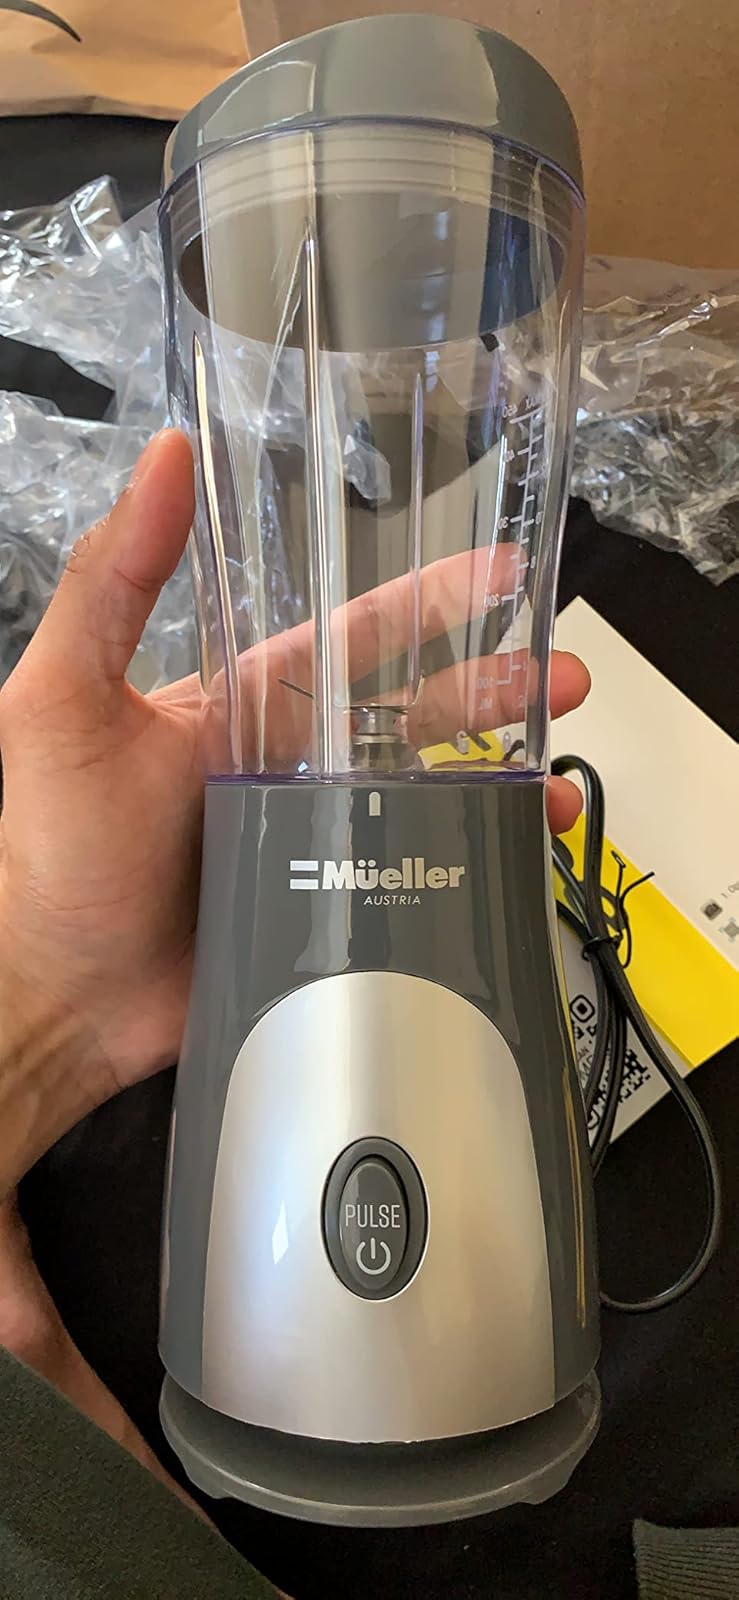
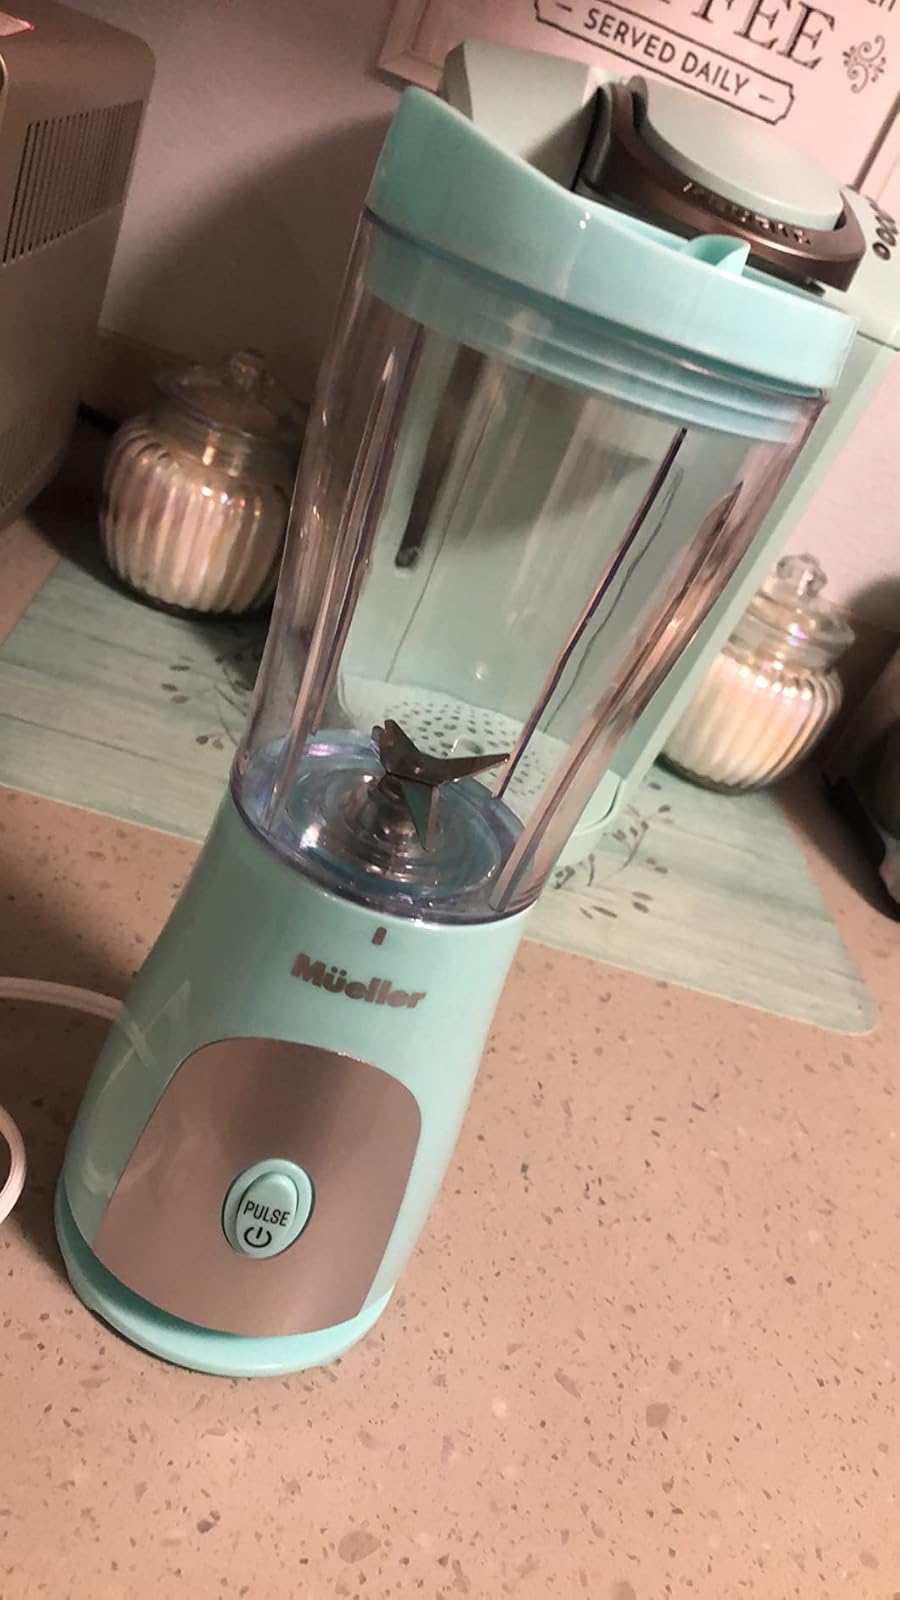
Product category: items_blender
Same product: no